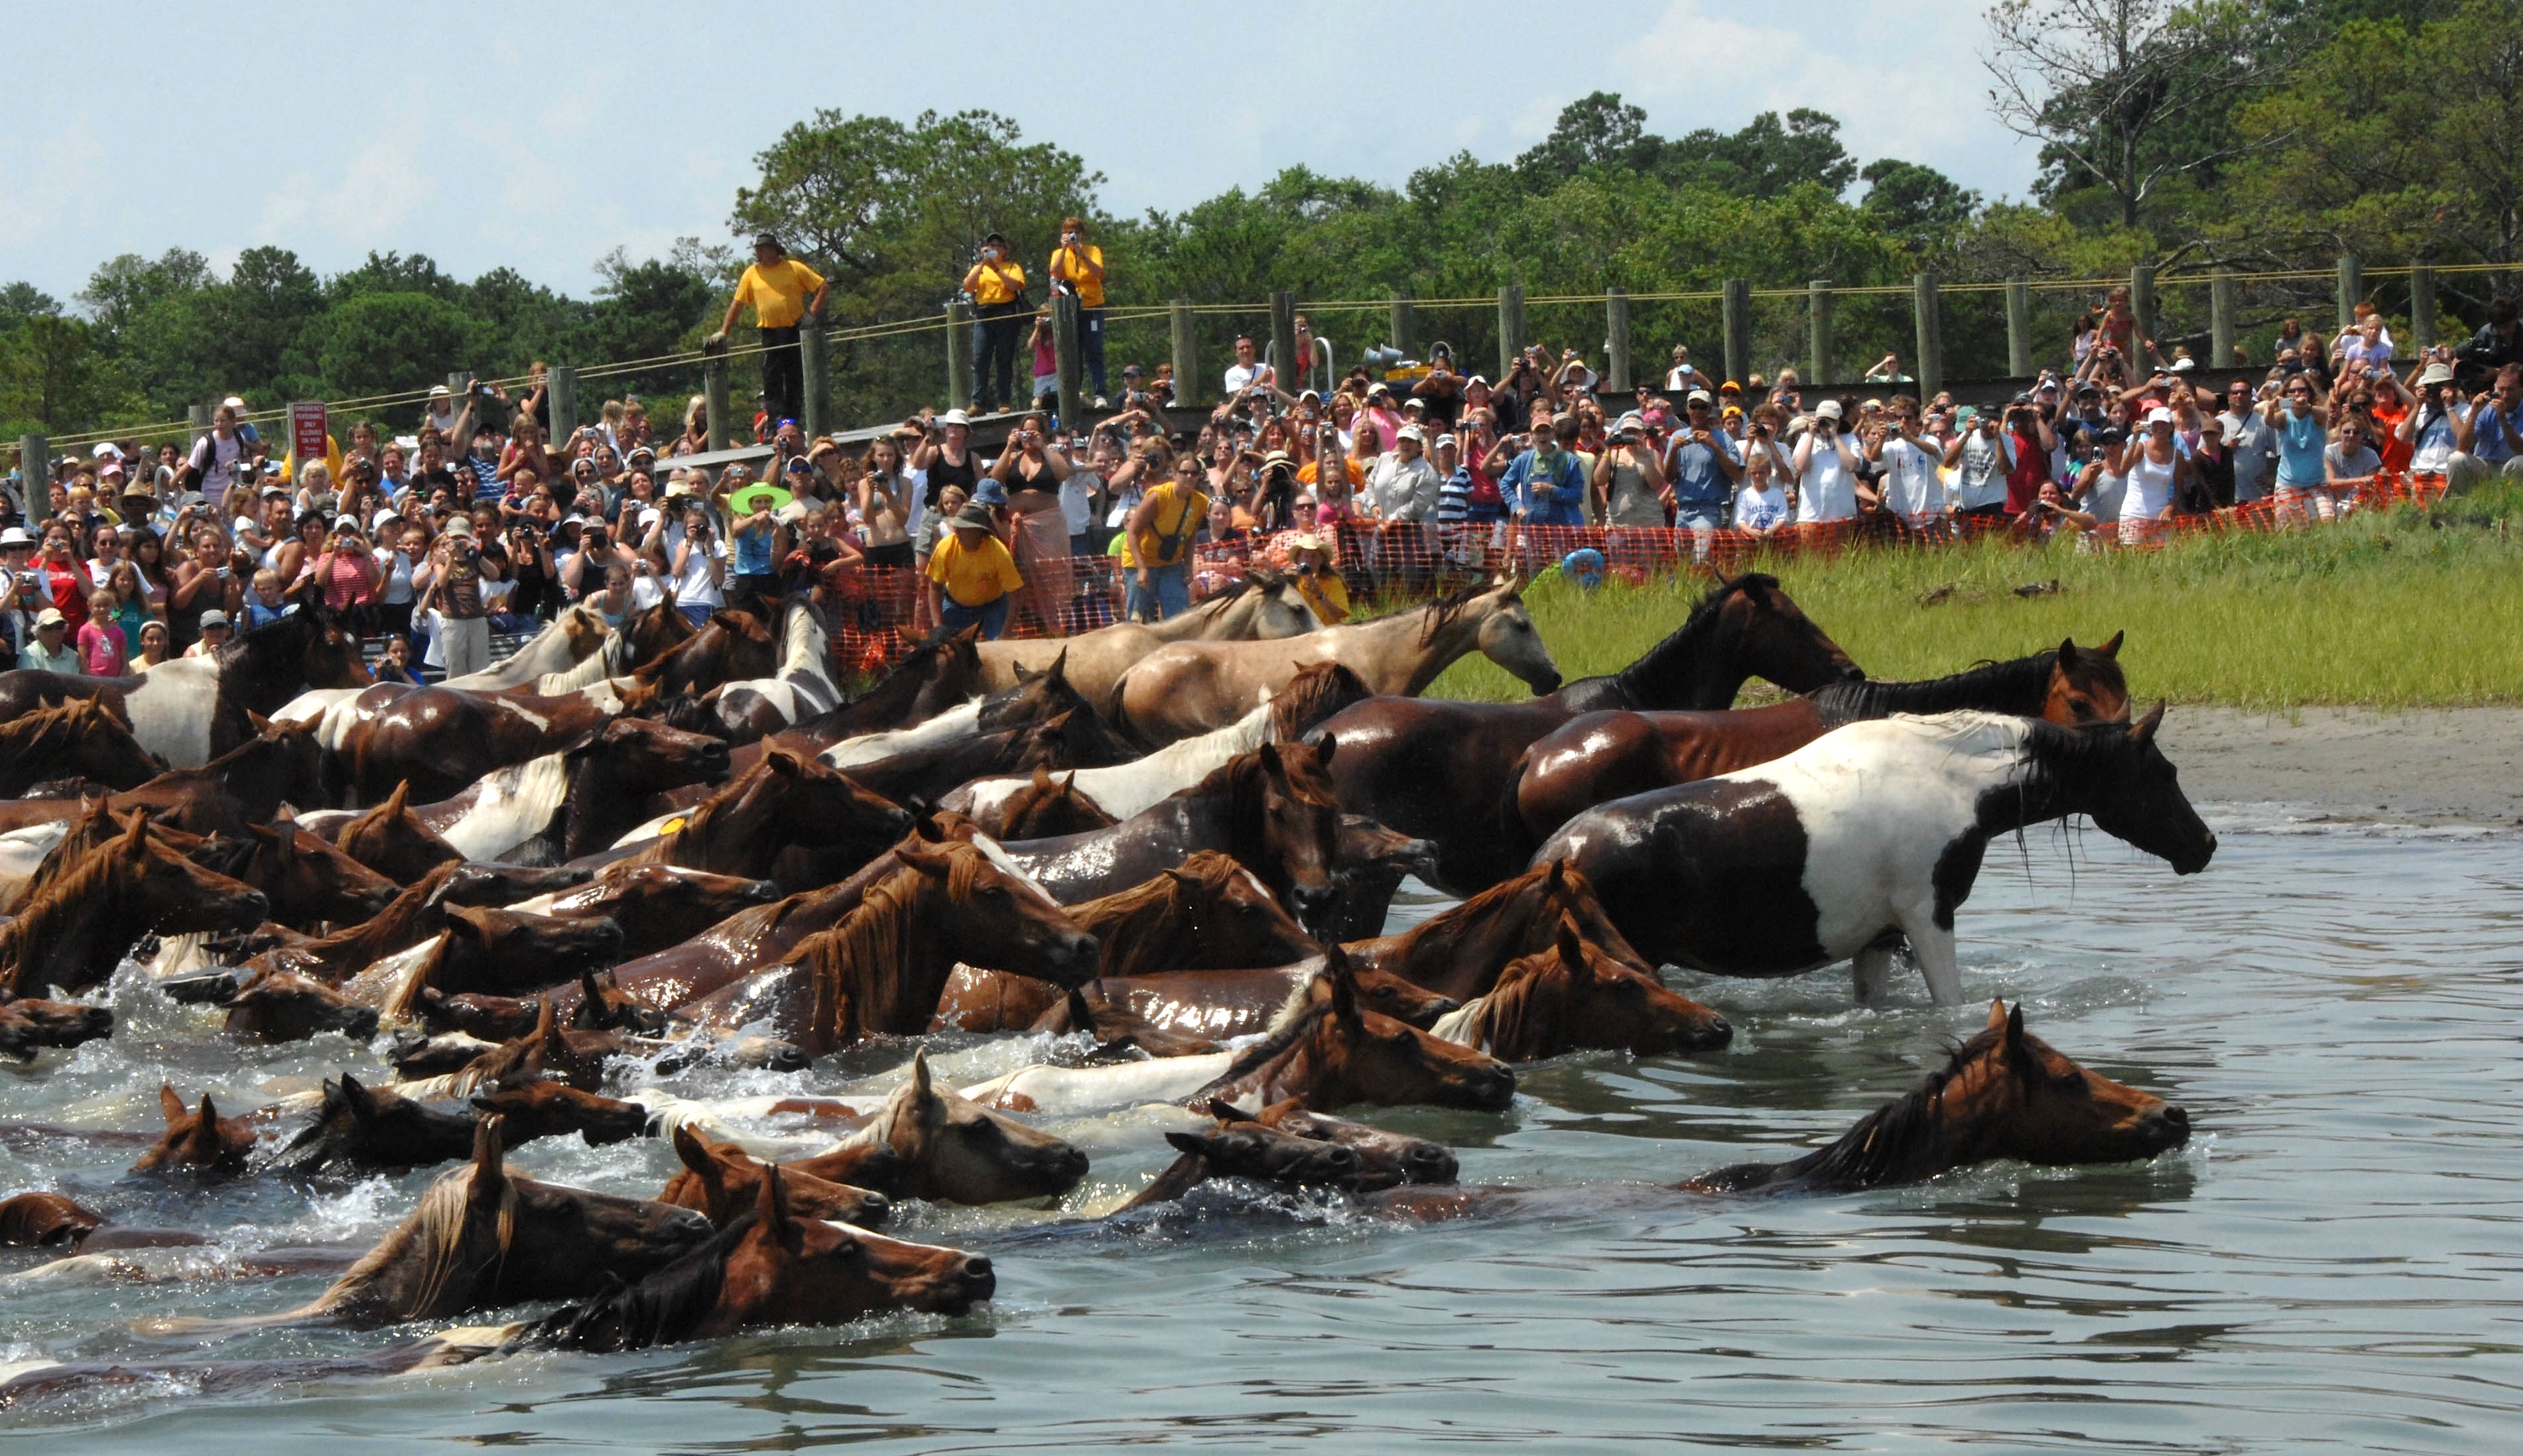
water, nature, people, running, summer, stream, spring, trees, horses, outside, boating, beautiful, watching, ponies, galloping, cattle like mammal, animal sports